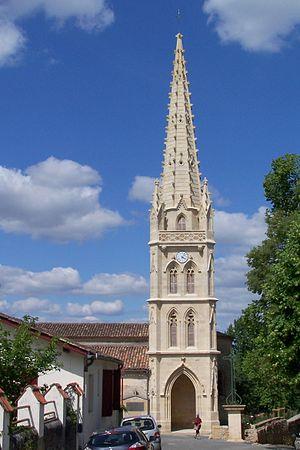
Église Saint-Saturnin de Toulenne (Gironde, France)
Toulenne est une commune du Sud-Ouest de la France, située dans le département de la Gironde.